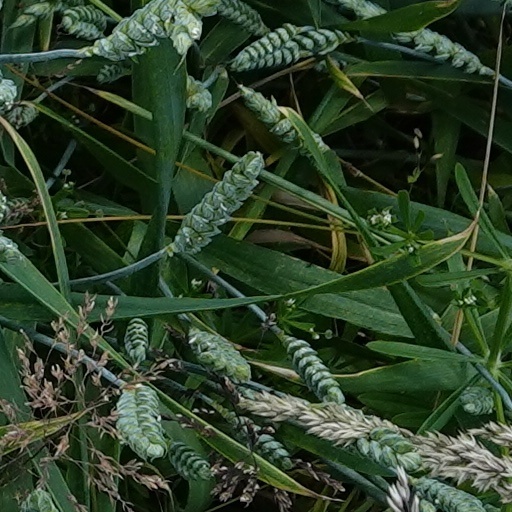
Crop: wheat